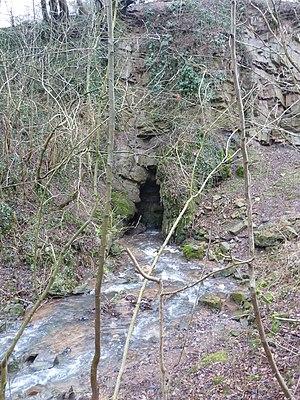
Chantoir près de Rouge Thier, Province de Liège, Belgique
Le Vallon des Chantoirs est un système karstique situé en Belgique à cheval sur les communes de Sprimont et d'Aywaille en province de Liège.